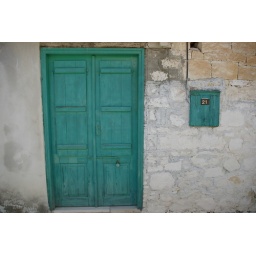
Entrance door with mailbox of a residential house in the village Omodos, Cyprus